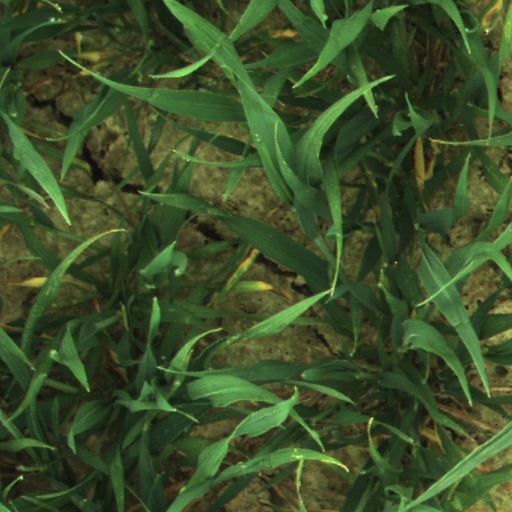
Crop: wheat